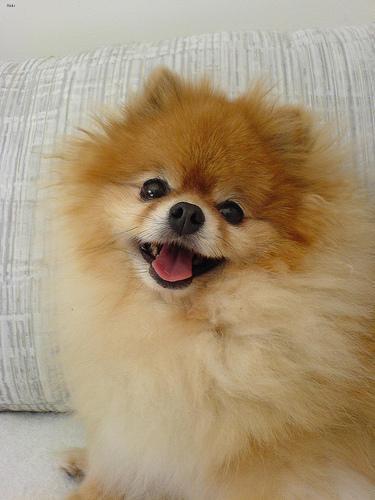
pomeranian